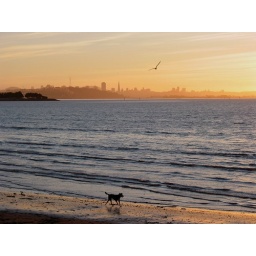
dog bird in tonights sunset 20070219 7506